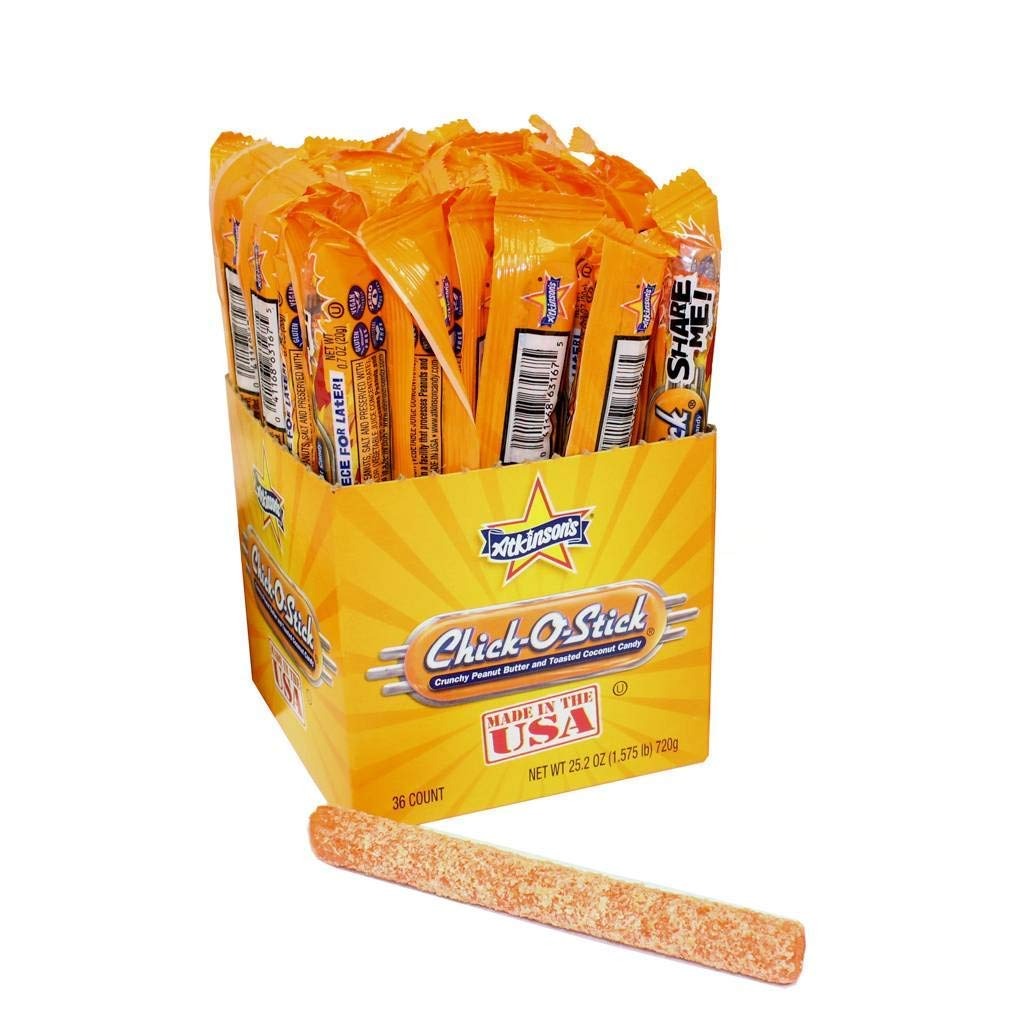
Item Name: Chick O Stick 36 Pack of .7 oz Bars
Value: 25.2
Unit: Ounce

Price: 19.49